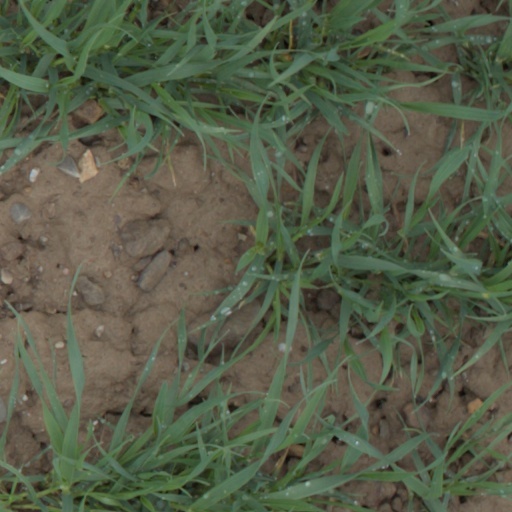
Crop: wheat